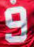
Number: 9